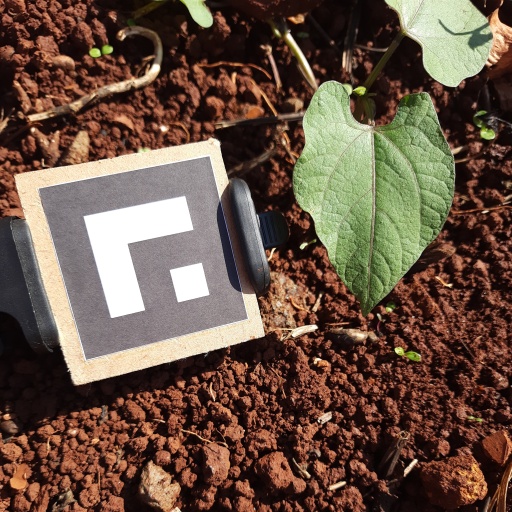
Observations: flat surface, no eating holes, under sunlight